Sonoma State Historic Park

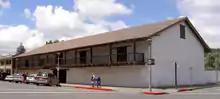
Sonoma Barracks

The Sonoma Barracks ("El Cuartel de Sonoma") is a two-story, wide-balconied, adobe building facing the central plaza of the City of Sonoma, California. It was built by order of Lieutenant ("Teniente") Mariano Guadalupe Vallejo to house the Mexican soldiers that had been transferred from the Presidio of San Francisco in 1835 as part of the secularization of the Mission. The Presidial Company and its commander, Lieutenant Vallejo, were also responsible for controlling the Native Americans living on the northern border of Mexican California.